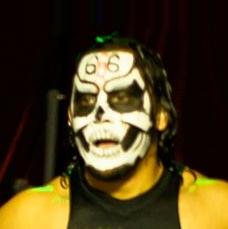
Age: 23